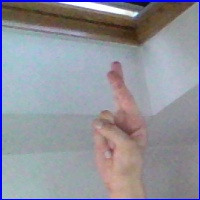
Letra: R